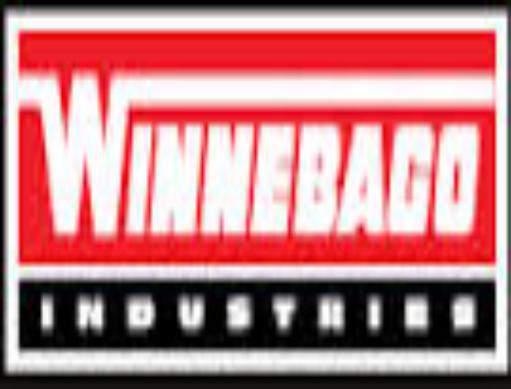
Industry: Others